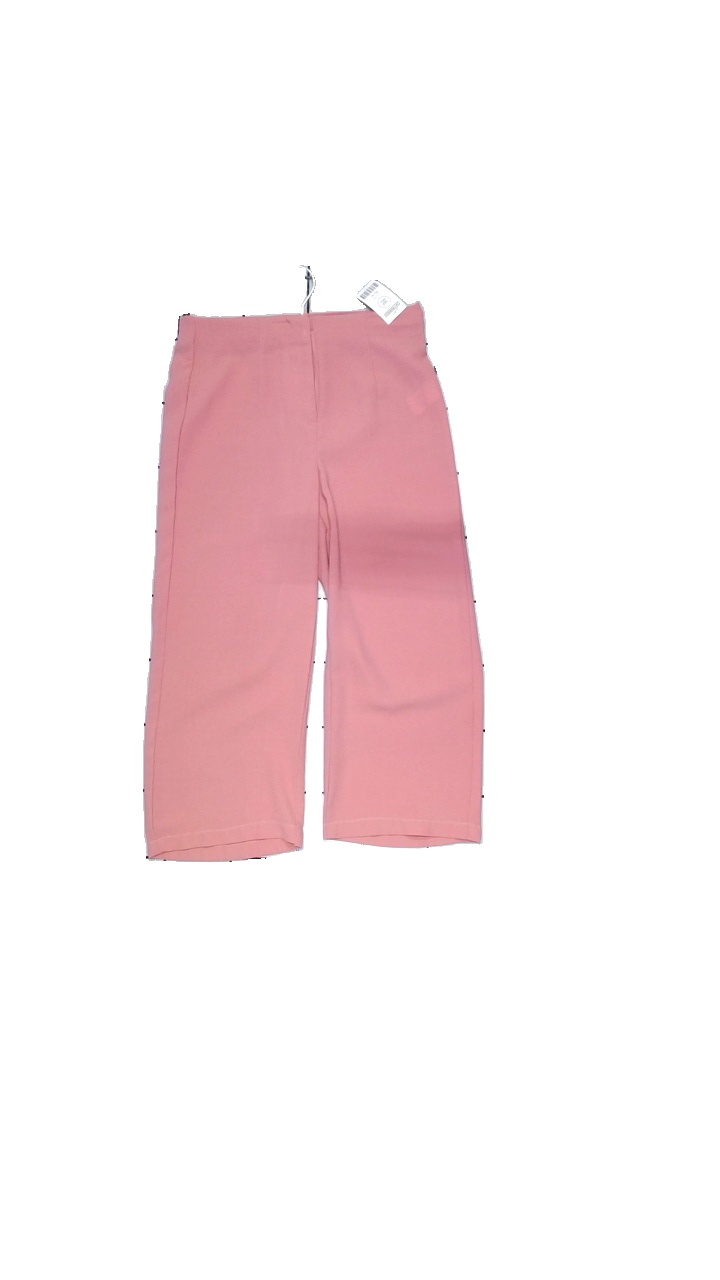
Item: Trousers (Ladies)
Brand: Bikbok
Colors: Pink
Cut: Loose
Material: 100% polyester
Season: Summer
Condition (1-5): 5
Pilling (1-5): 5
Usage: Reuse
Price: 50-100